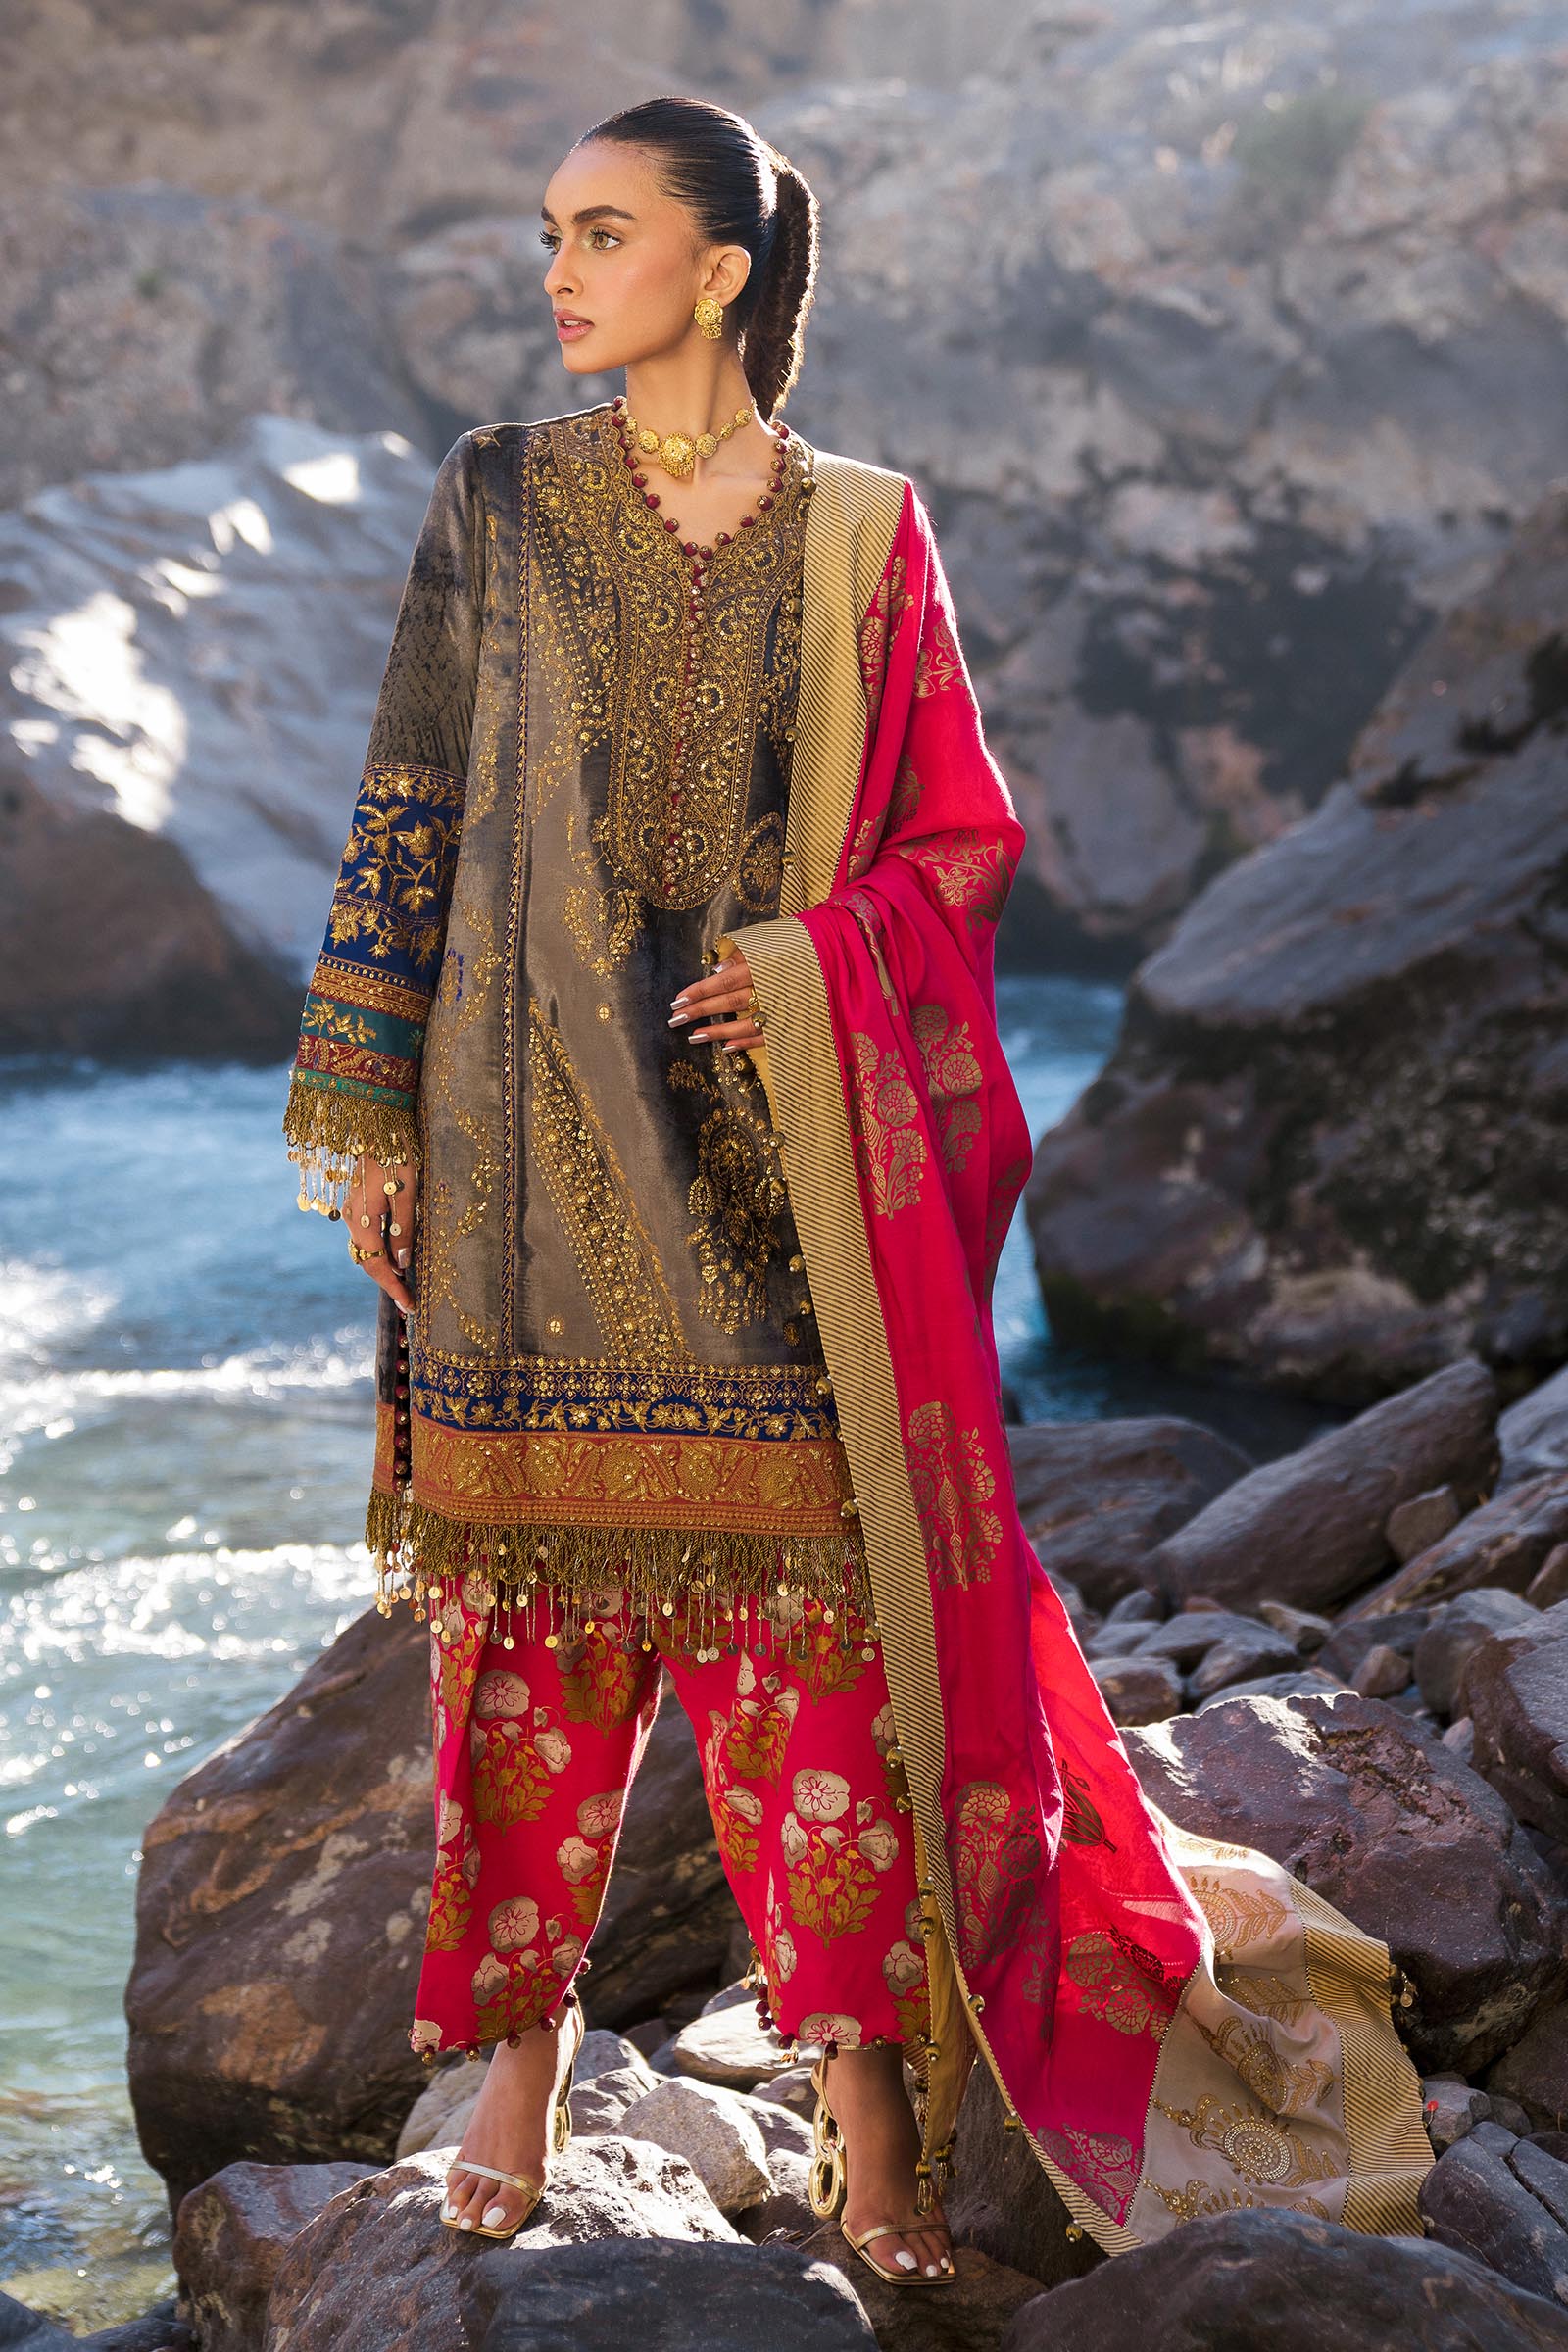
black gold embroidered lawn suit